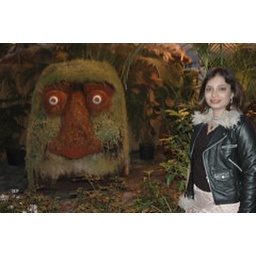
In iceland it's n ot possible to grow much plants and trees outside,so they are grown in Green Houses.